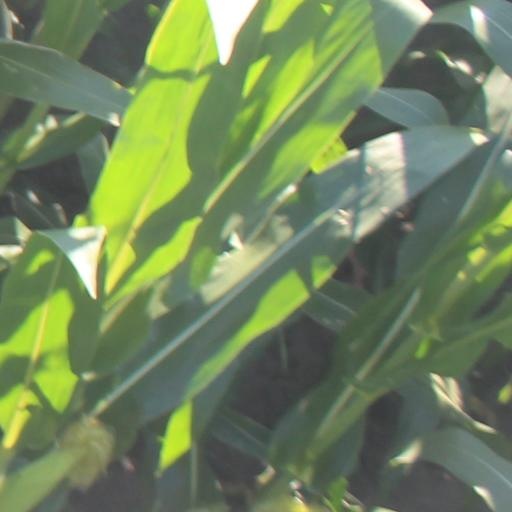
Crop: maize; corn